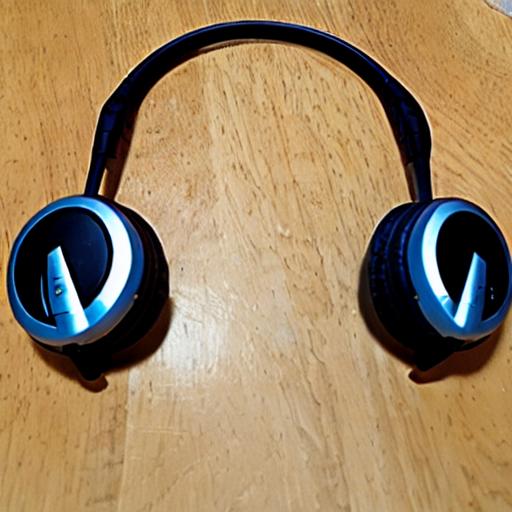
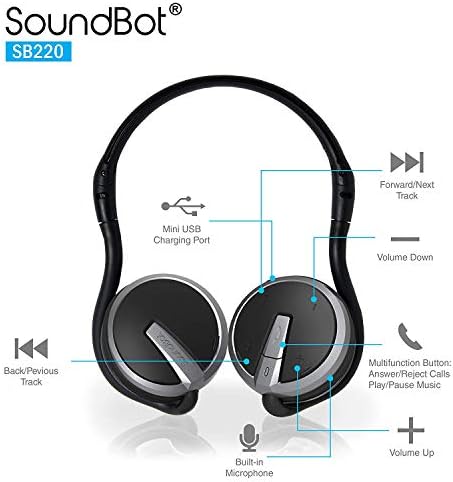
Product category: headphones
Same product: no